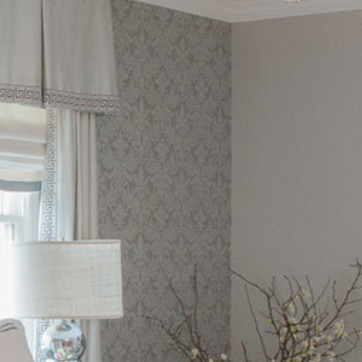
Material: wallpaper